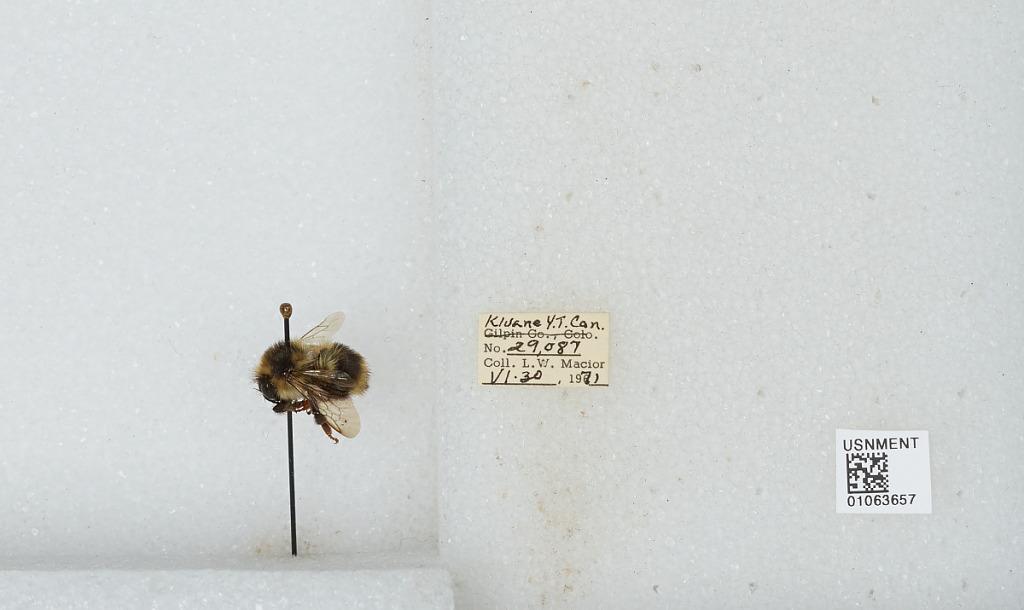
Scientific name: Bombus bifarius nearcticus
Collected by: L. Macior
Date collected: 1971-6-30
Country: Canada
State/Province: Yukon Territory
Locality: Kluane
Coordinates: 60.75, -139.5